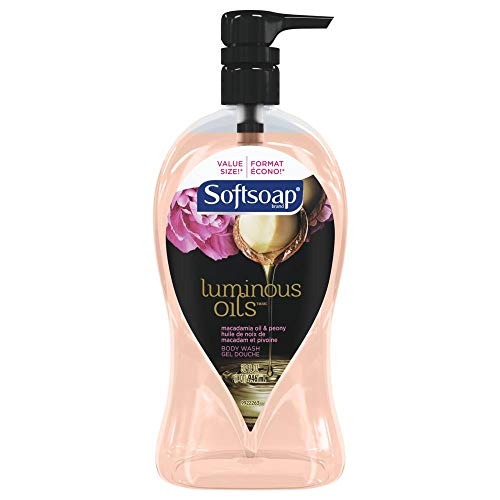
Item Name: Softsoap Shea Butter Body Wash, 32 Ounce
Bullet Point 1: Moisturizing body wash
Bullet Point 2: Shea butter and almond oil extract
Bullet Point 3: Rich indulgent lather
Bullet Point 4: For long-lasting, silky, smooth skin
Value: 32.0
Unit: ounce

Price: 6.47